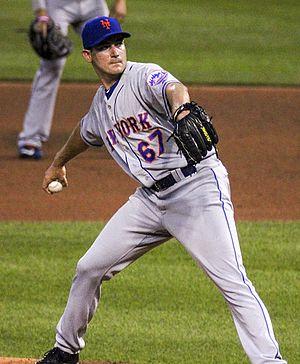
Jacob Seth Lugo est un lanceur droitier des Mets de New York de la Ligue majeure de baseball.